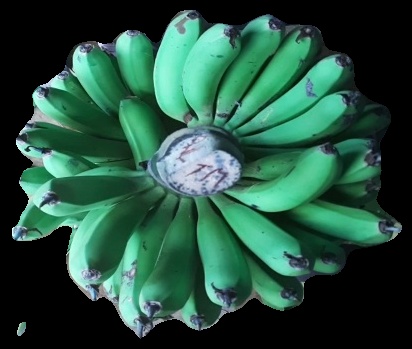
Variety: pachbale
Grade: grade1